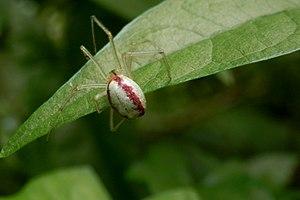
Enoplognatha ovata est une espèce d'araignées aranéomorphes de la famille des Theridiidae.